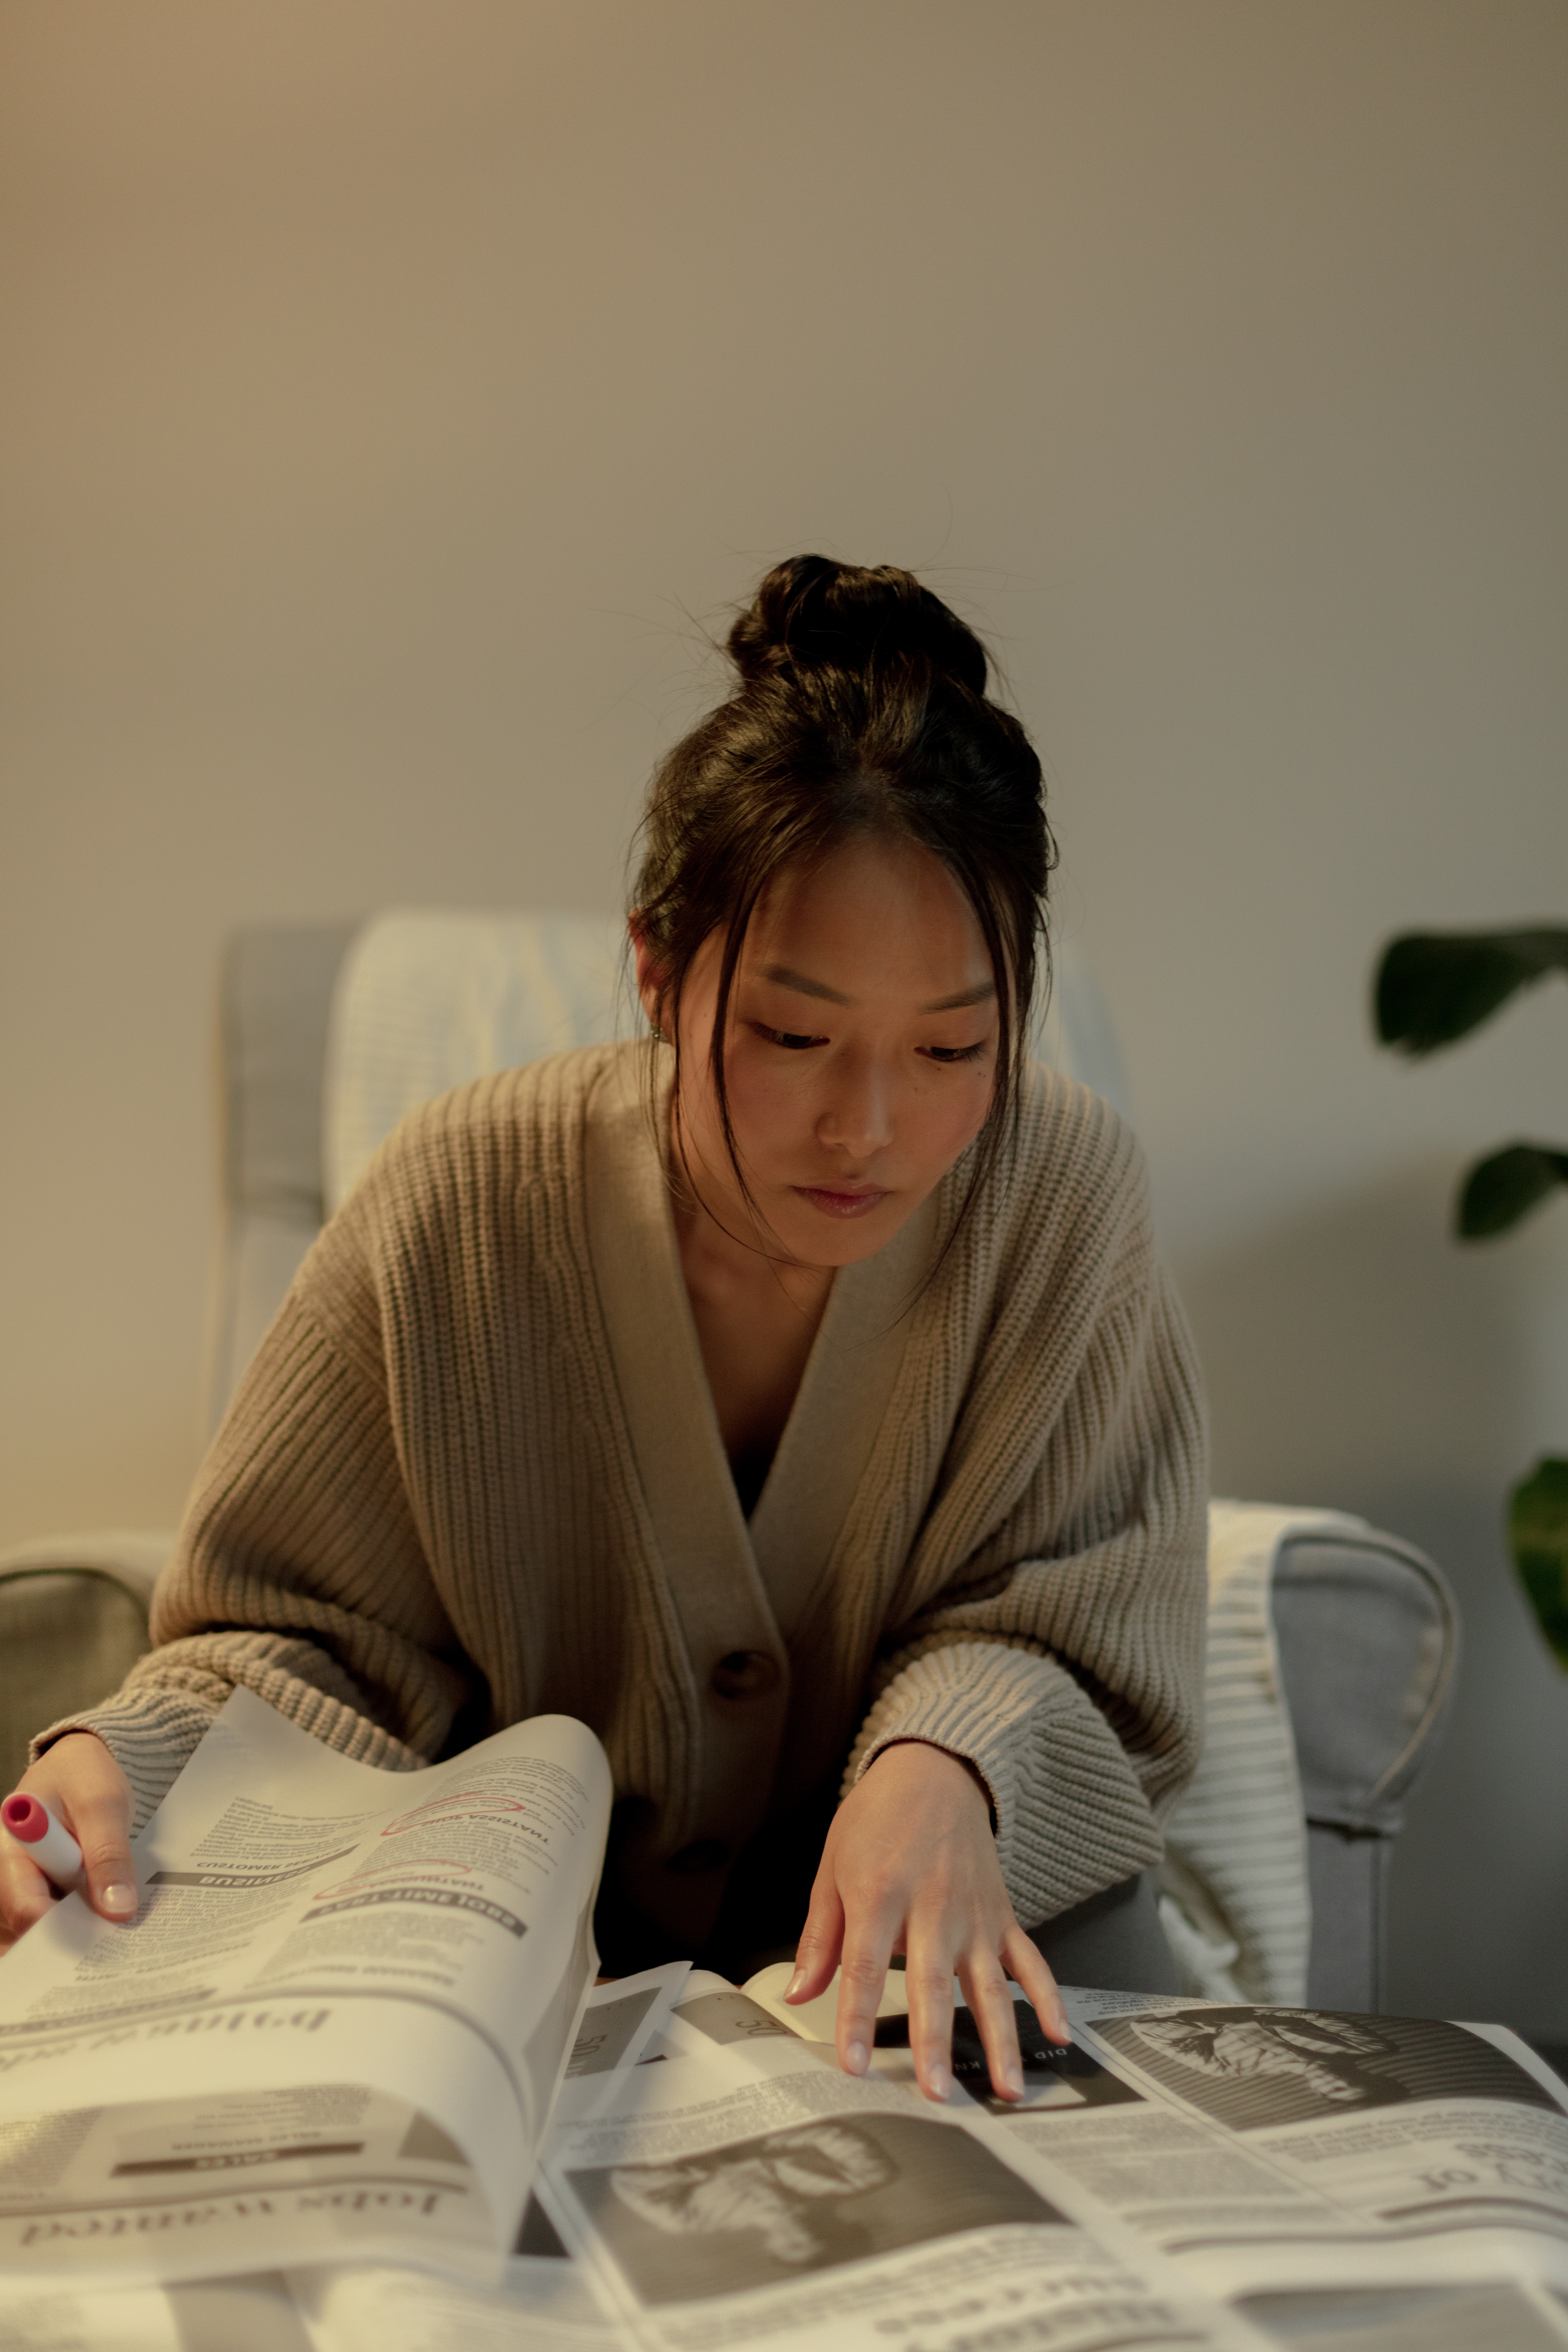
girl